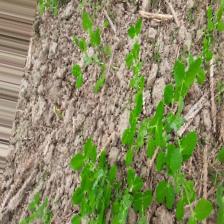
Label: Normal